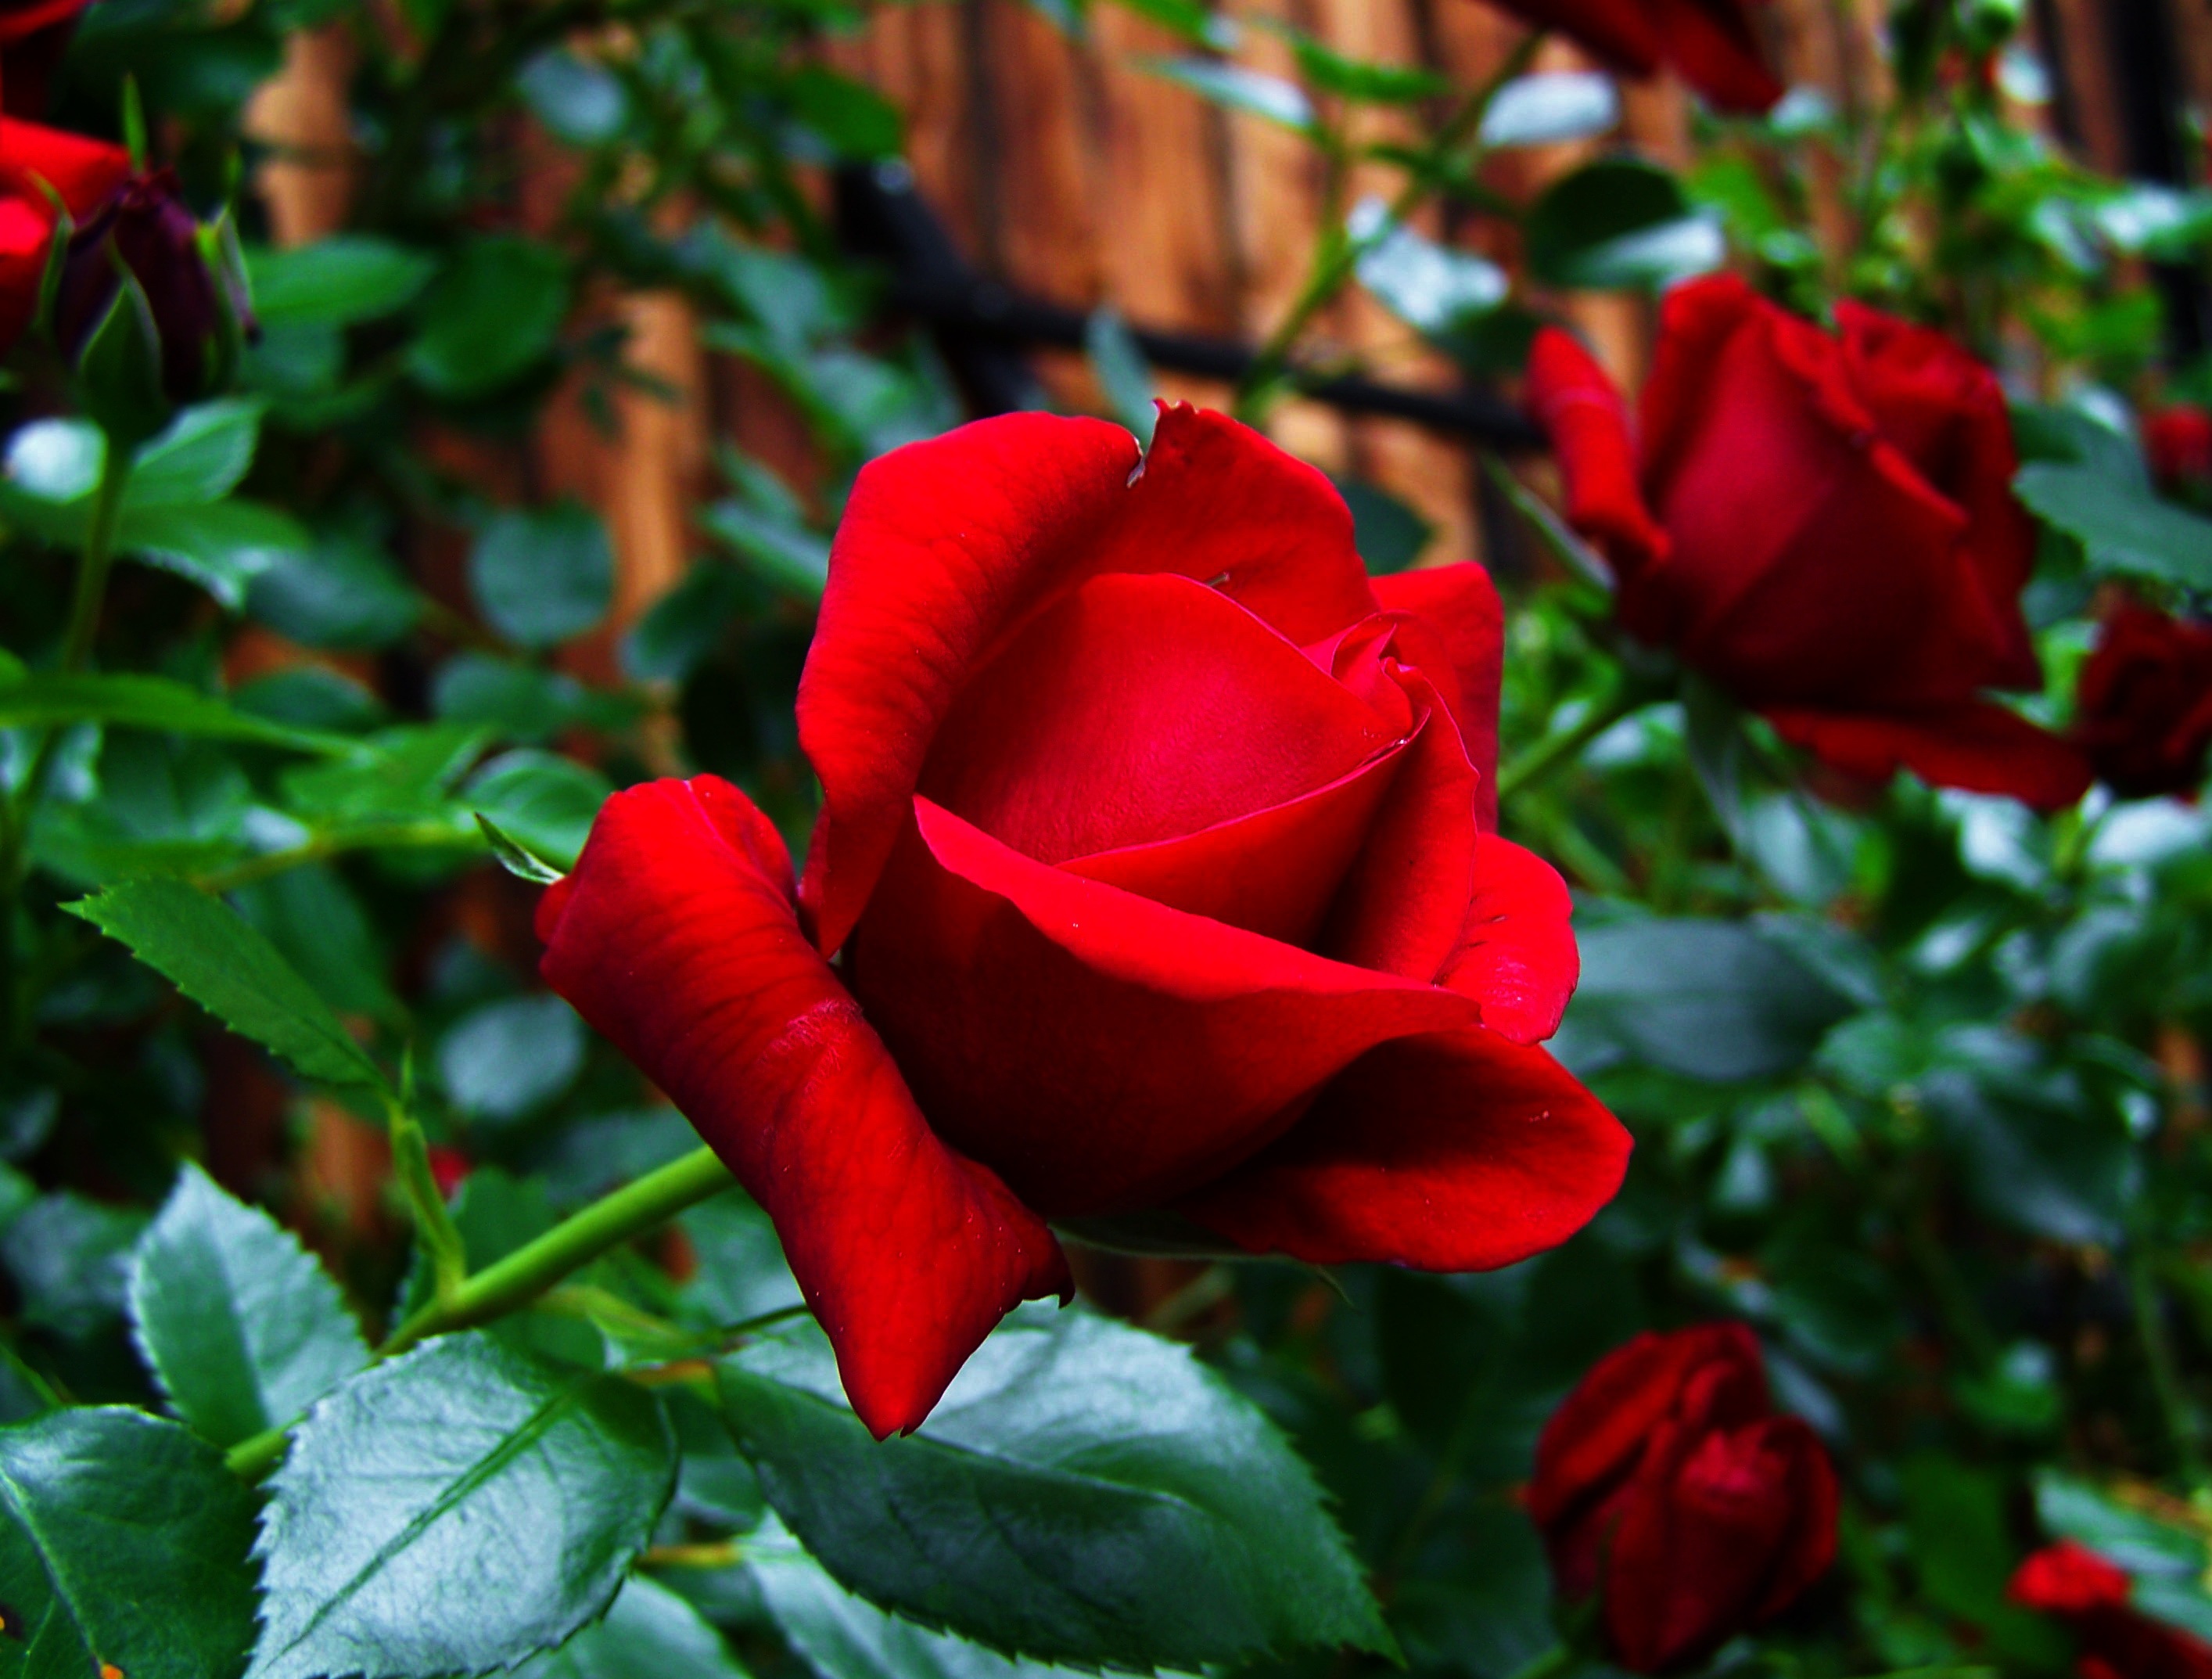
nature, plant, leaf, flower, petal, rose, red, botany, flora, red rose, floribunda, macro photography, garden plant, flowering plant, garden roses, rose family, land plant, rose order